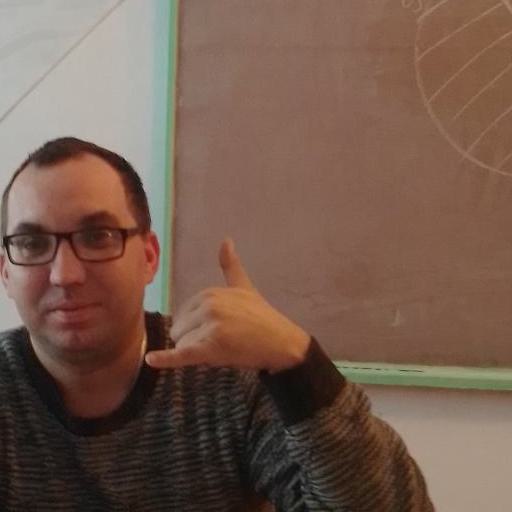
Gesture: call